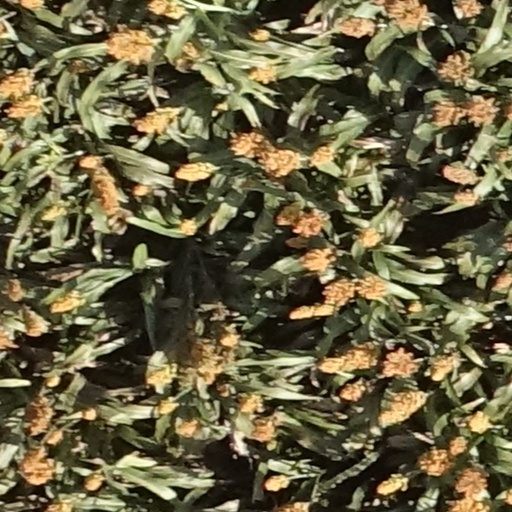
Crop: sorghum